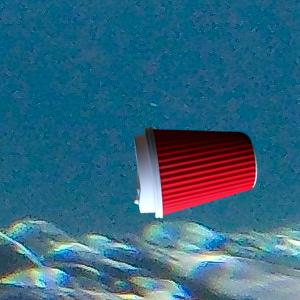
Label: cups